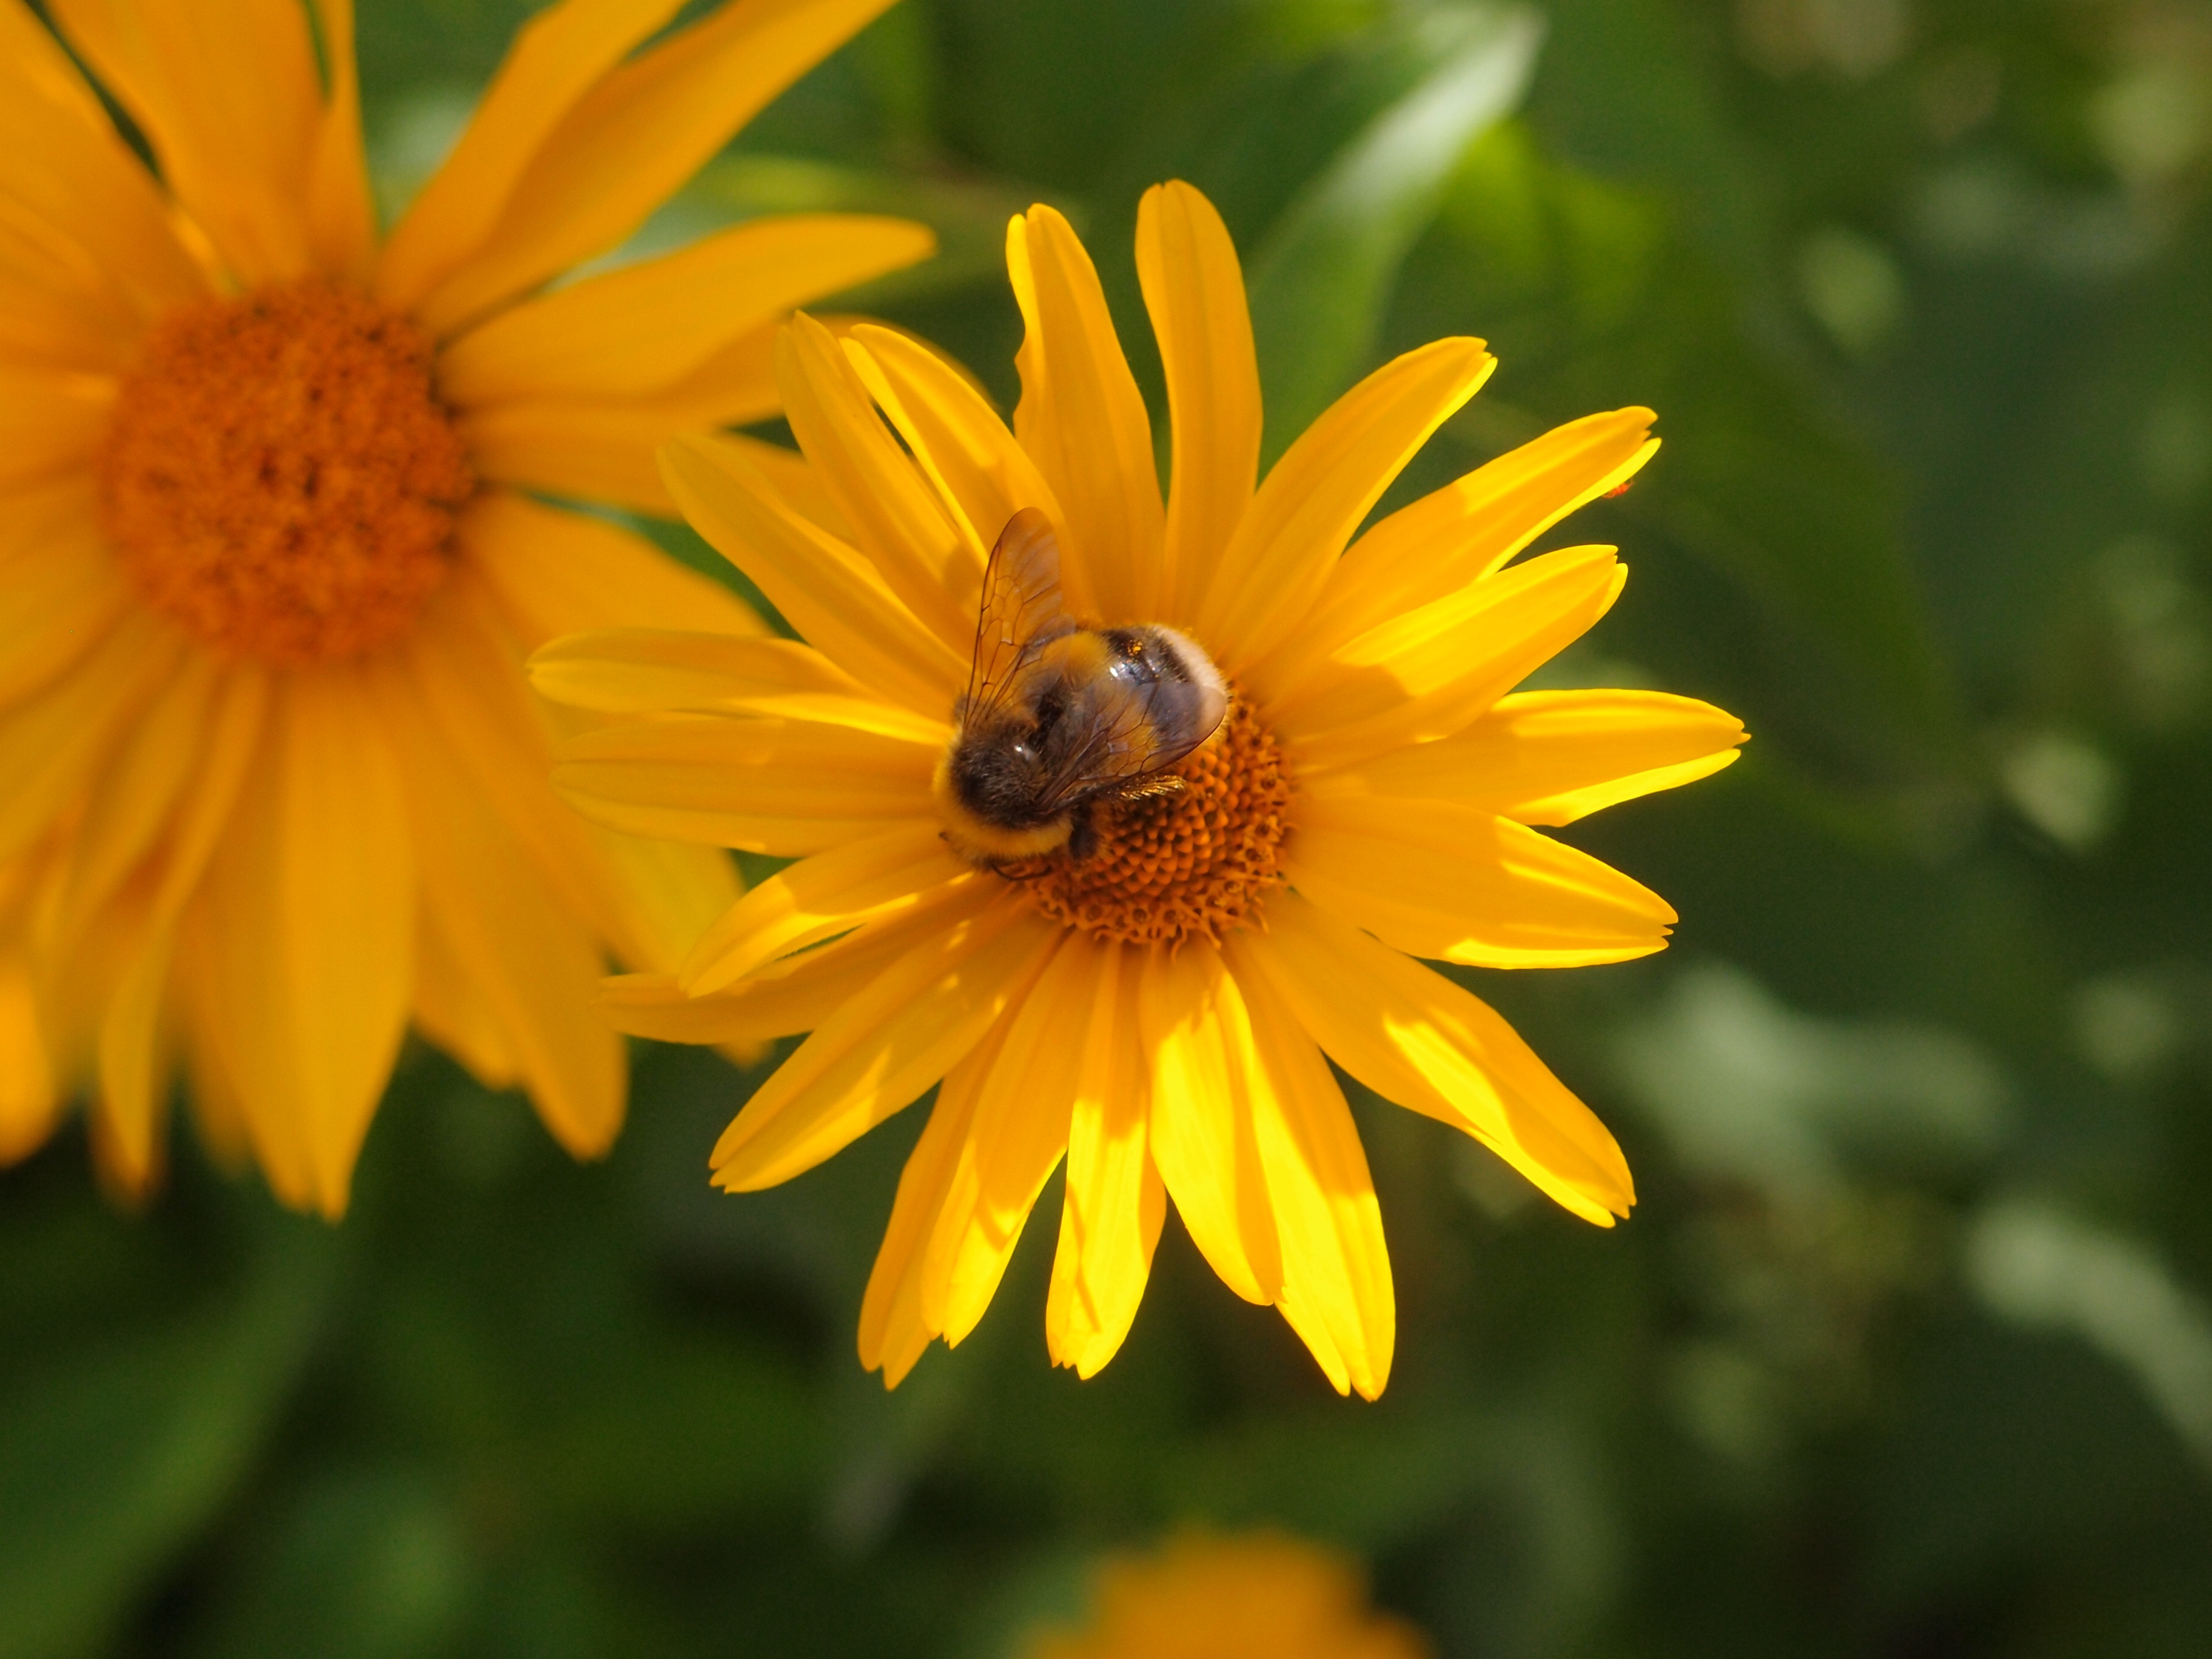
nature, plant, meadow, flower, petal, daisy, herb, insect, botany, yellow, flora, fauna, invertebrate, wildflower, flowers, flower bed, close up, bee, insects, bumblebee, yellow flowers, nectar, macro photography, flowering plant, honey bee, daisy family, calendula, oxeye daisy, flowers yellow, plant stem, land plant, membrane winged insect